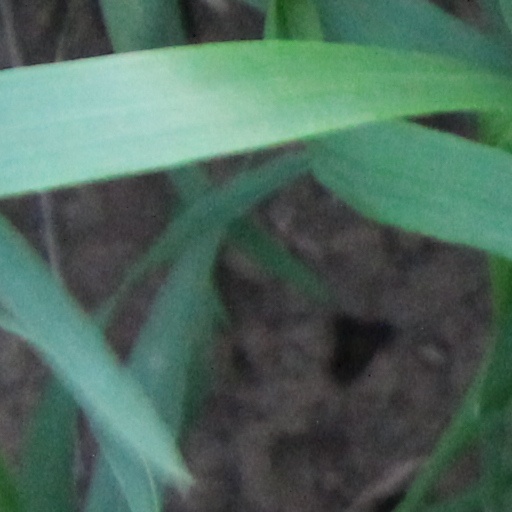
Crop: wheat